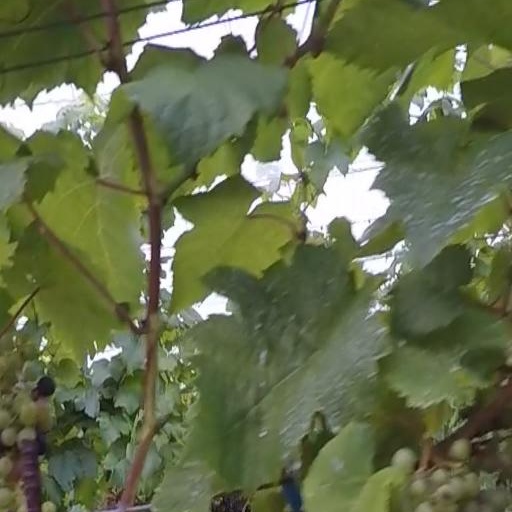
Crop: grape